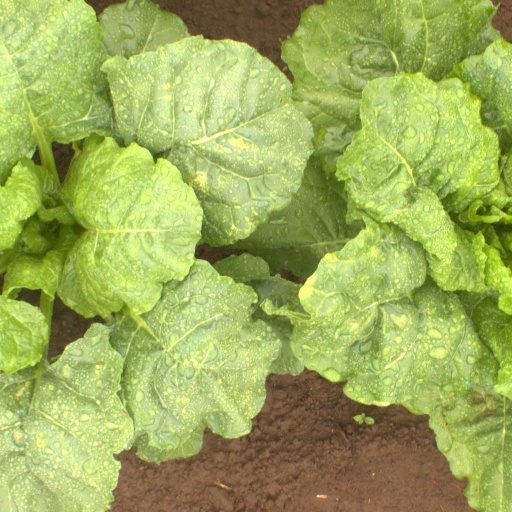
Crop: sugar beet